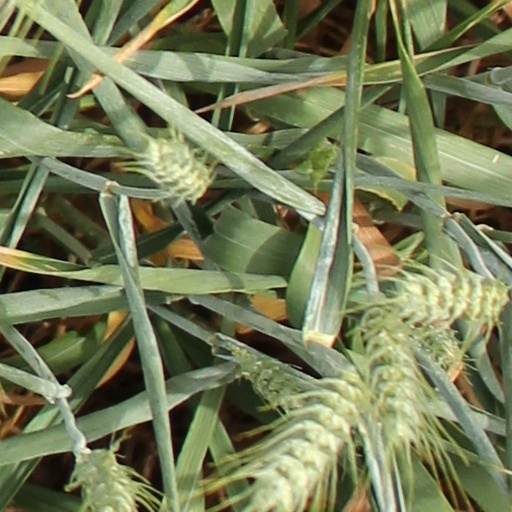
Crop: wheat